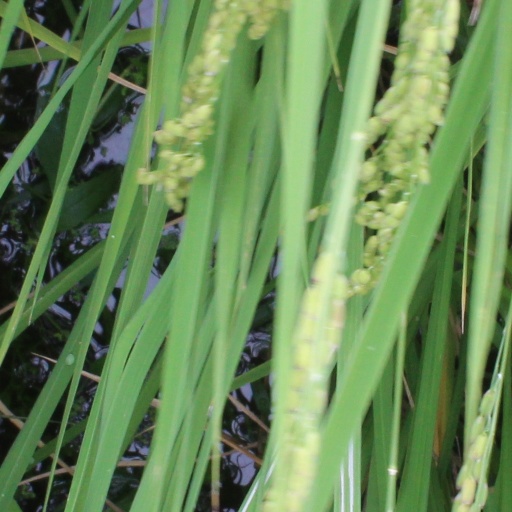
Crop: rice